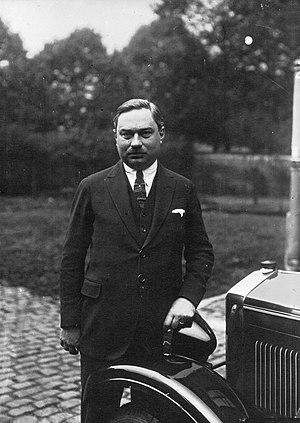
Portrait de M. Jacques Bignan (pilote de la voiture Fiat 2 litres, 6 cylindres type 520 faisant le tour de France en pause).
Jacques Lucien Valentin Bignan, né le 21 juin 1888 à Versailles et mort le 19 septembre 1973 à Nice, était un sous-traitant et constructeur automobile français de l'entre-deux-guerres, mais aussi un pilote de Grand Prix et de rallyes occasionnel.